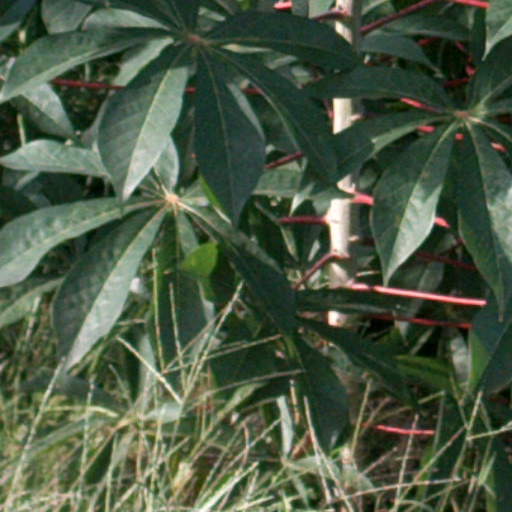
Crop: cassava